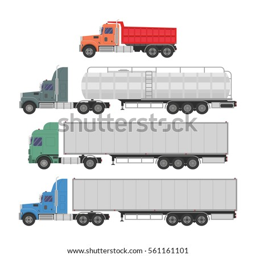
trucks and trailers on a white background